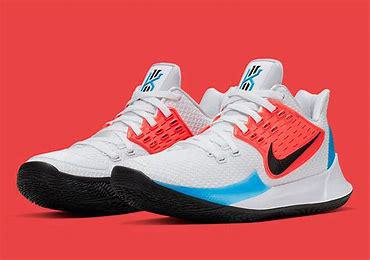
Brand: Nike
Model: Kyrie 2